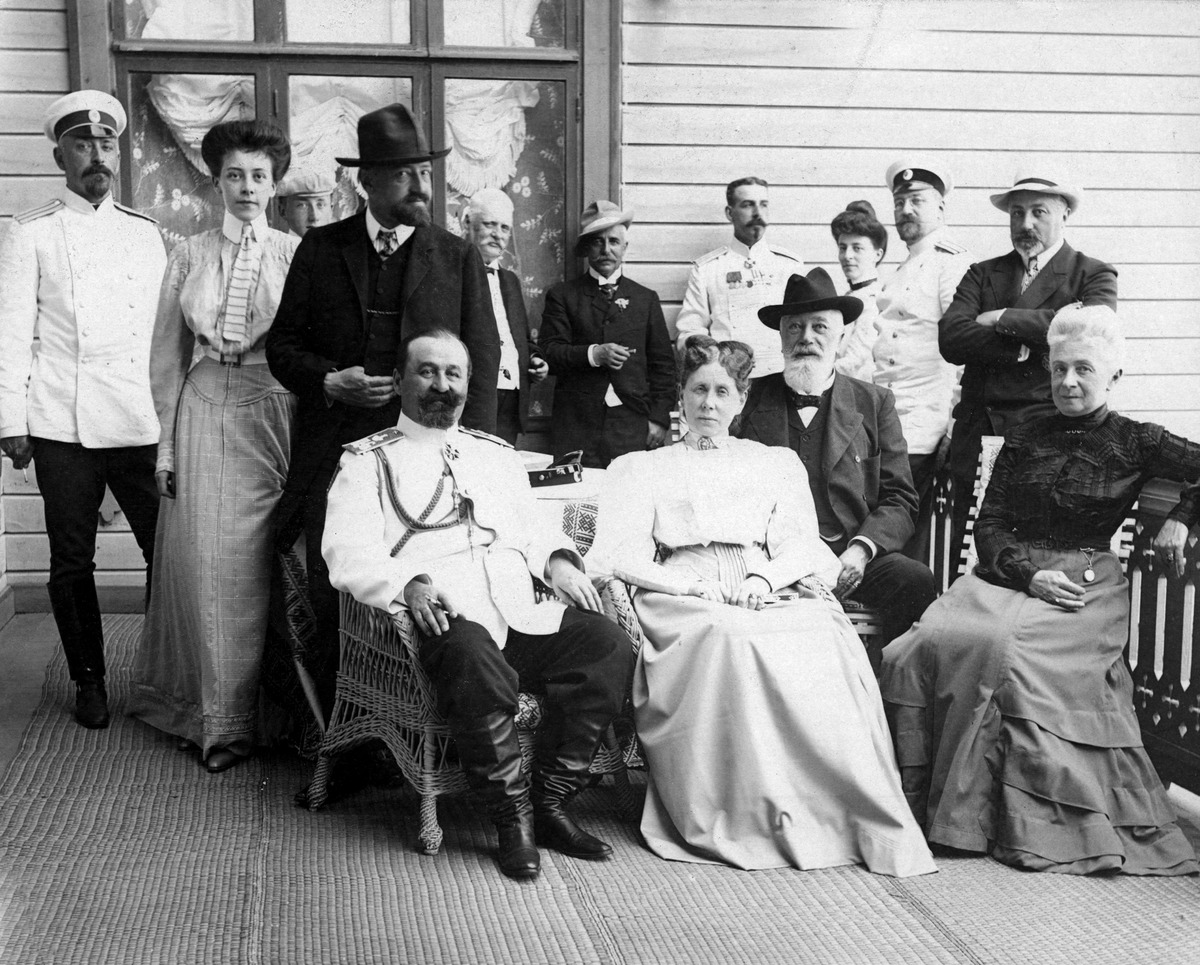
Kenraalikuvernööri Ivan Obolenski puolisoineen vierailulla hovijahtimestari Constantin Linderin luona Nääsin eli Kytäjän kartanossa Kytäjärven kylässä Nurmijärvellä
sisällön kuvaus: Kenraalikuvernööri Ivan Obolenski puolisoineen vierailulla hovijahtimestari Constantin Linderin luona Nääsin eli Kytäjän kartanossa Kytäjärven kylässä Nurmijärvellä. Istumassa vasemmalta: Obolenski, hänen puolisonsa Alexandra (o.s. Topornin ),

Constantin Linder ja hänen puolisonsa Elisabeth Amélie Hélène (o.s. de Fontenilliat). Seisomassa 2. vas. Kitty Linder, 4. vas. August Ramsay, oikealla Hjalmar Linder mustavalkoinen
Ajankohta: kuvausaika 1904 tai 1905
Paikka: Suomi, Uusimaa, Hyvinkää, Kytäjä Hyvinkää
Aiheet: Linder, Catharina, Linder, Constantin, Linder, Elisabet Amélie Hélène, Linder, Hjalmar, Obolenski, Ivan Mihailovitš, Ramsay, Anders Gustaf, kartanot, vierailut, virkamiehet, vaatteet, pukeutuminen, virkapuvut, sotilaspuvut, venäläiset, avioparit